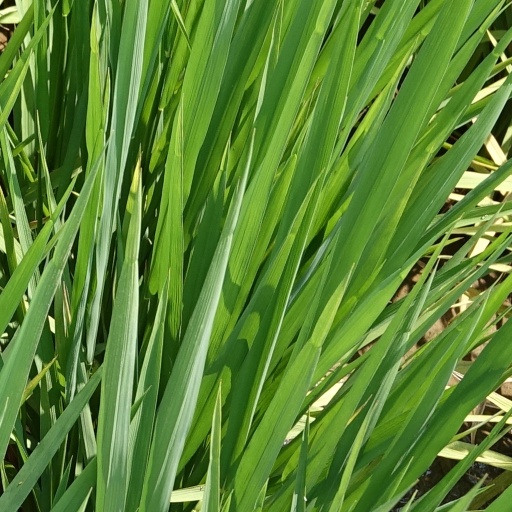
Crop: rice